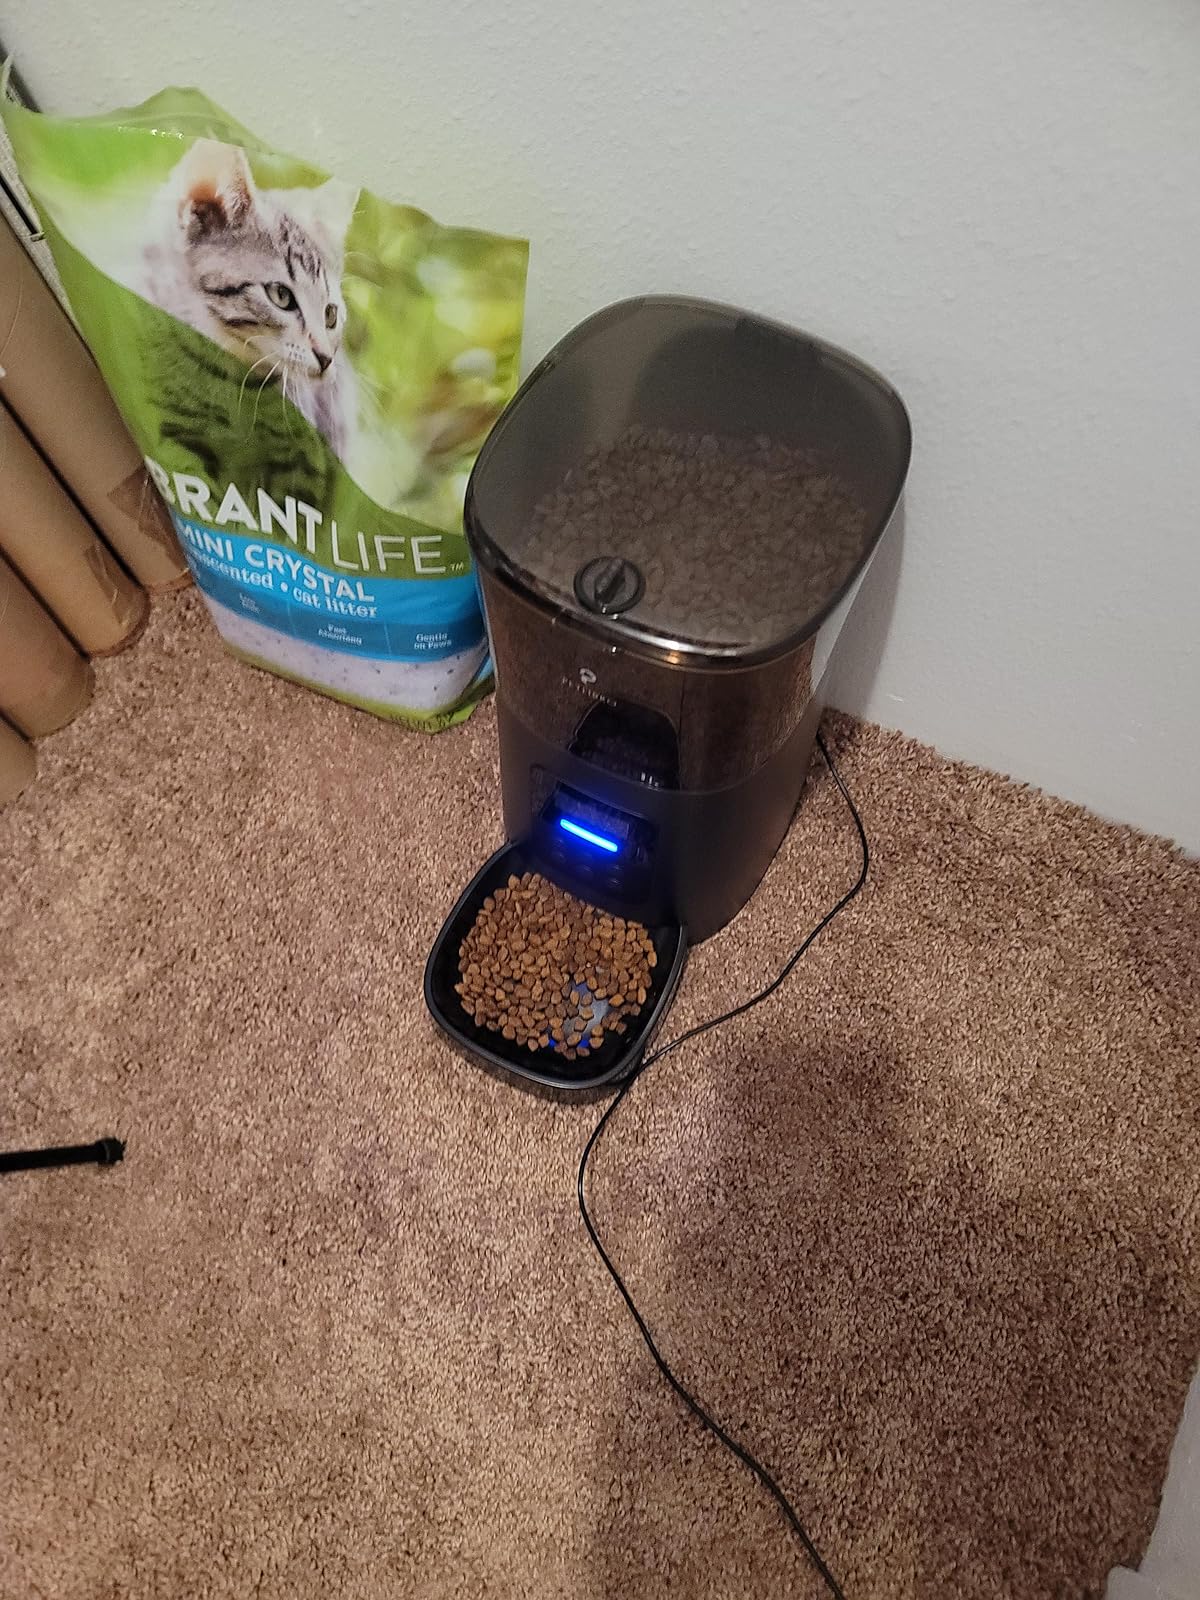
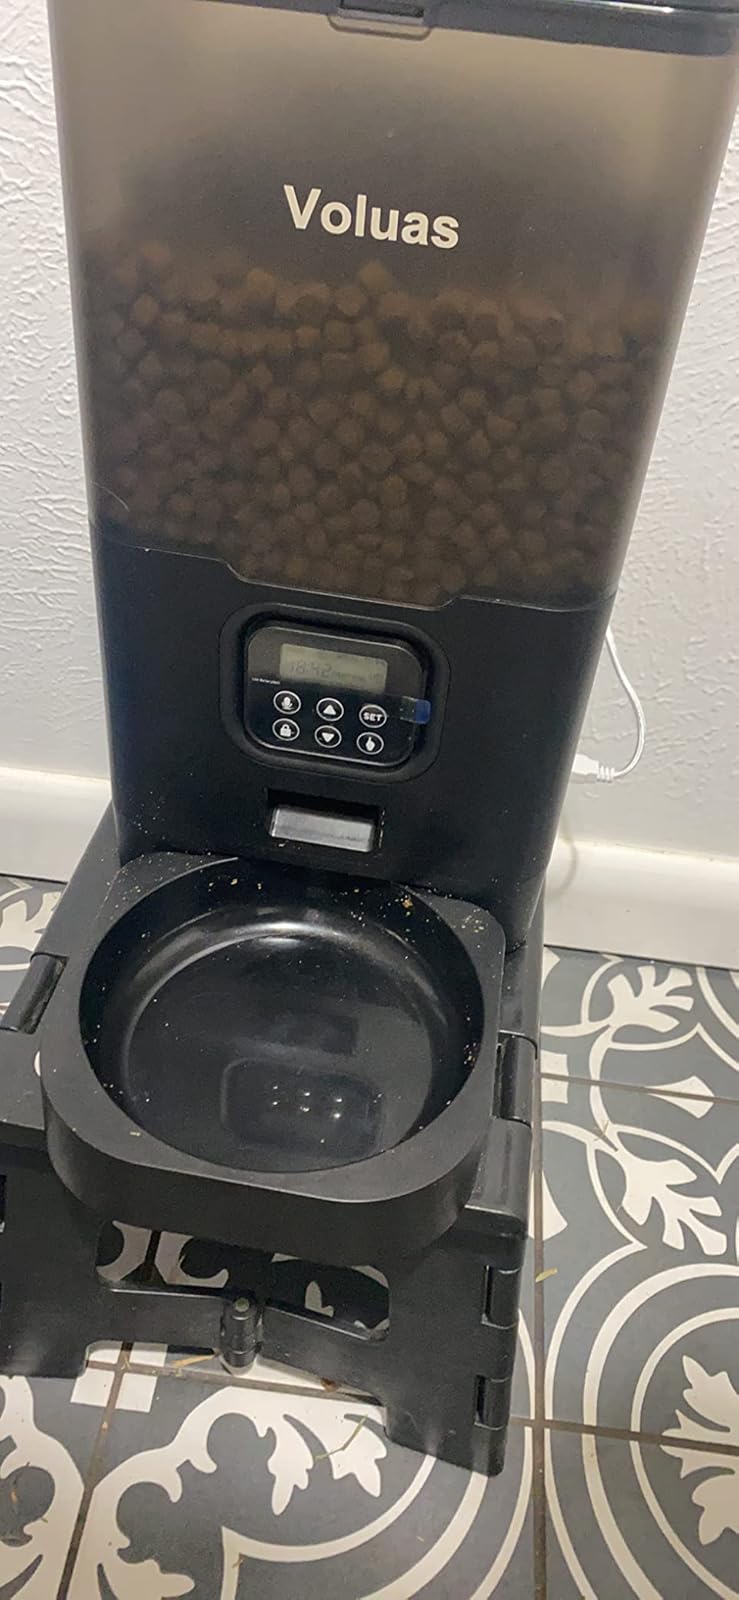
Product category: items_feeder
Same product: no